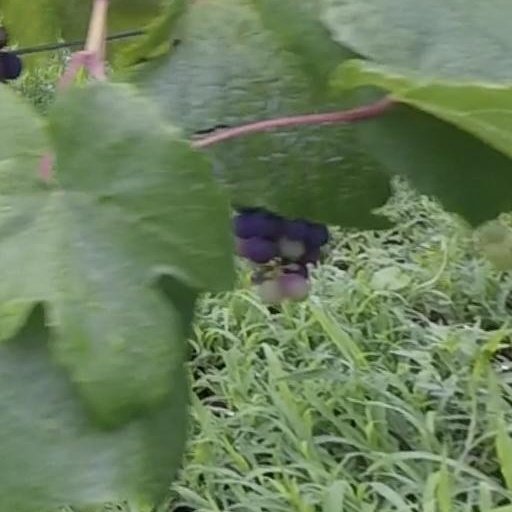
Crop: grape